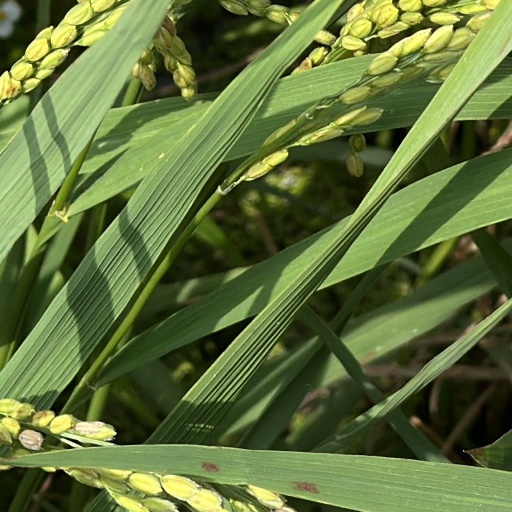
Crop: rice